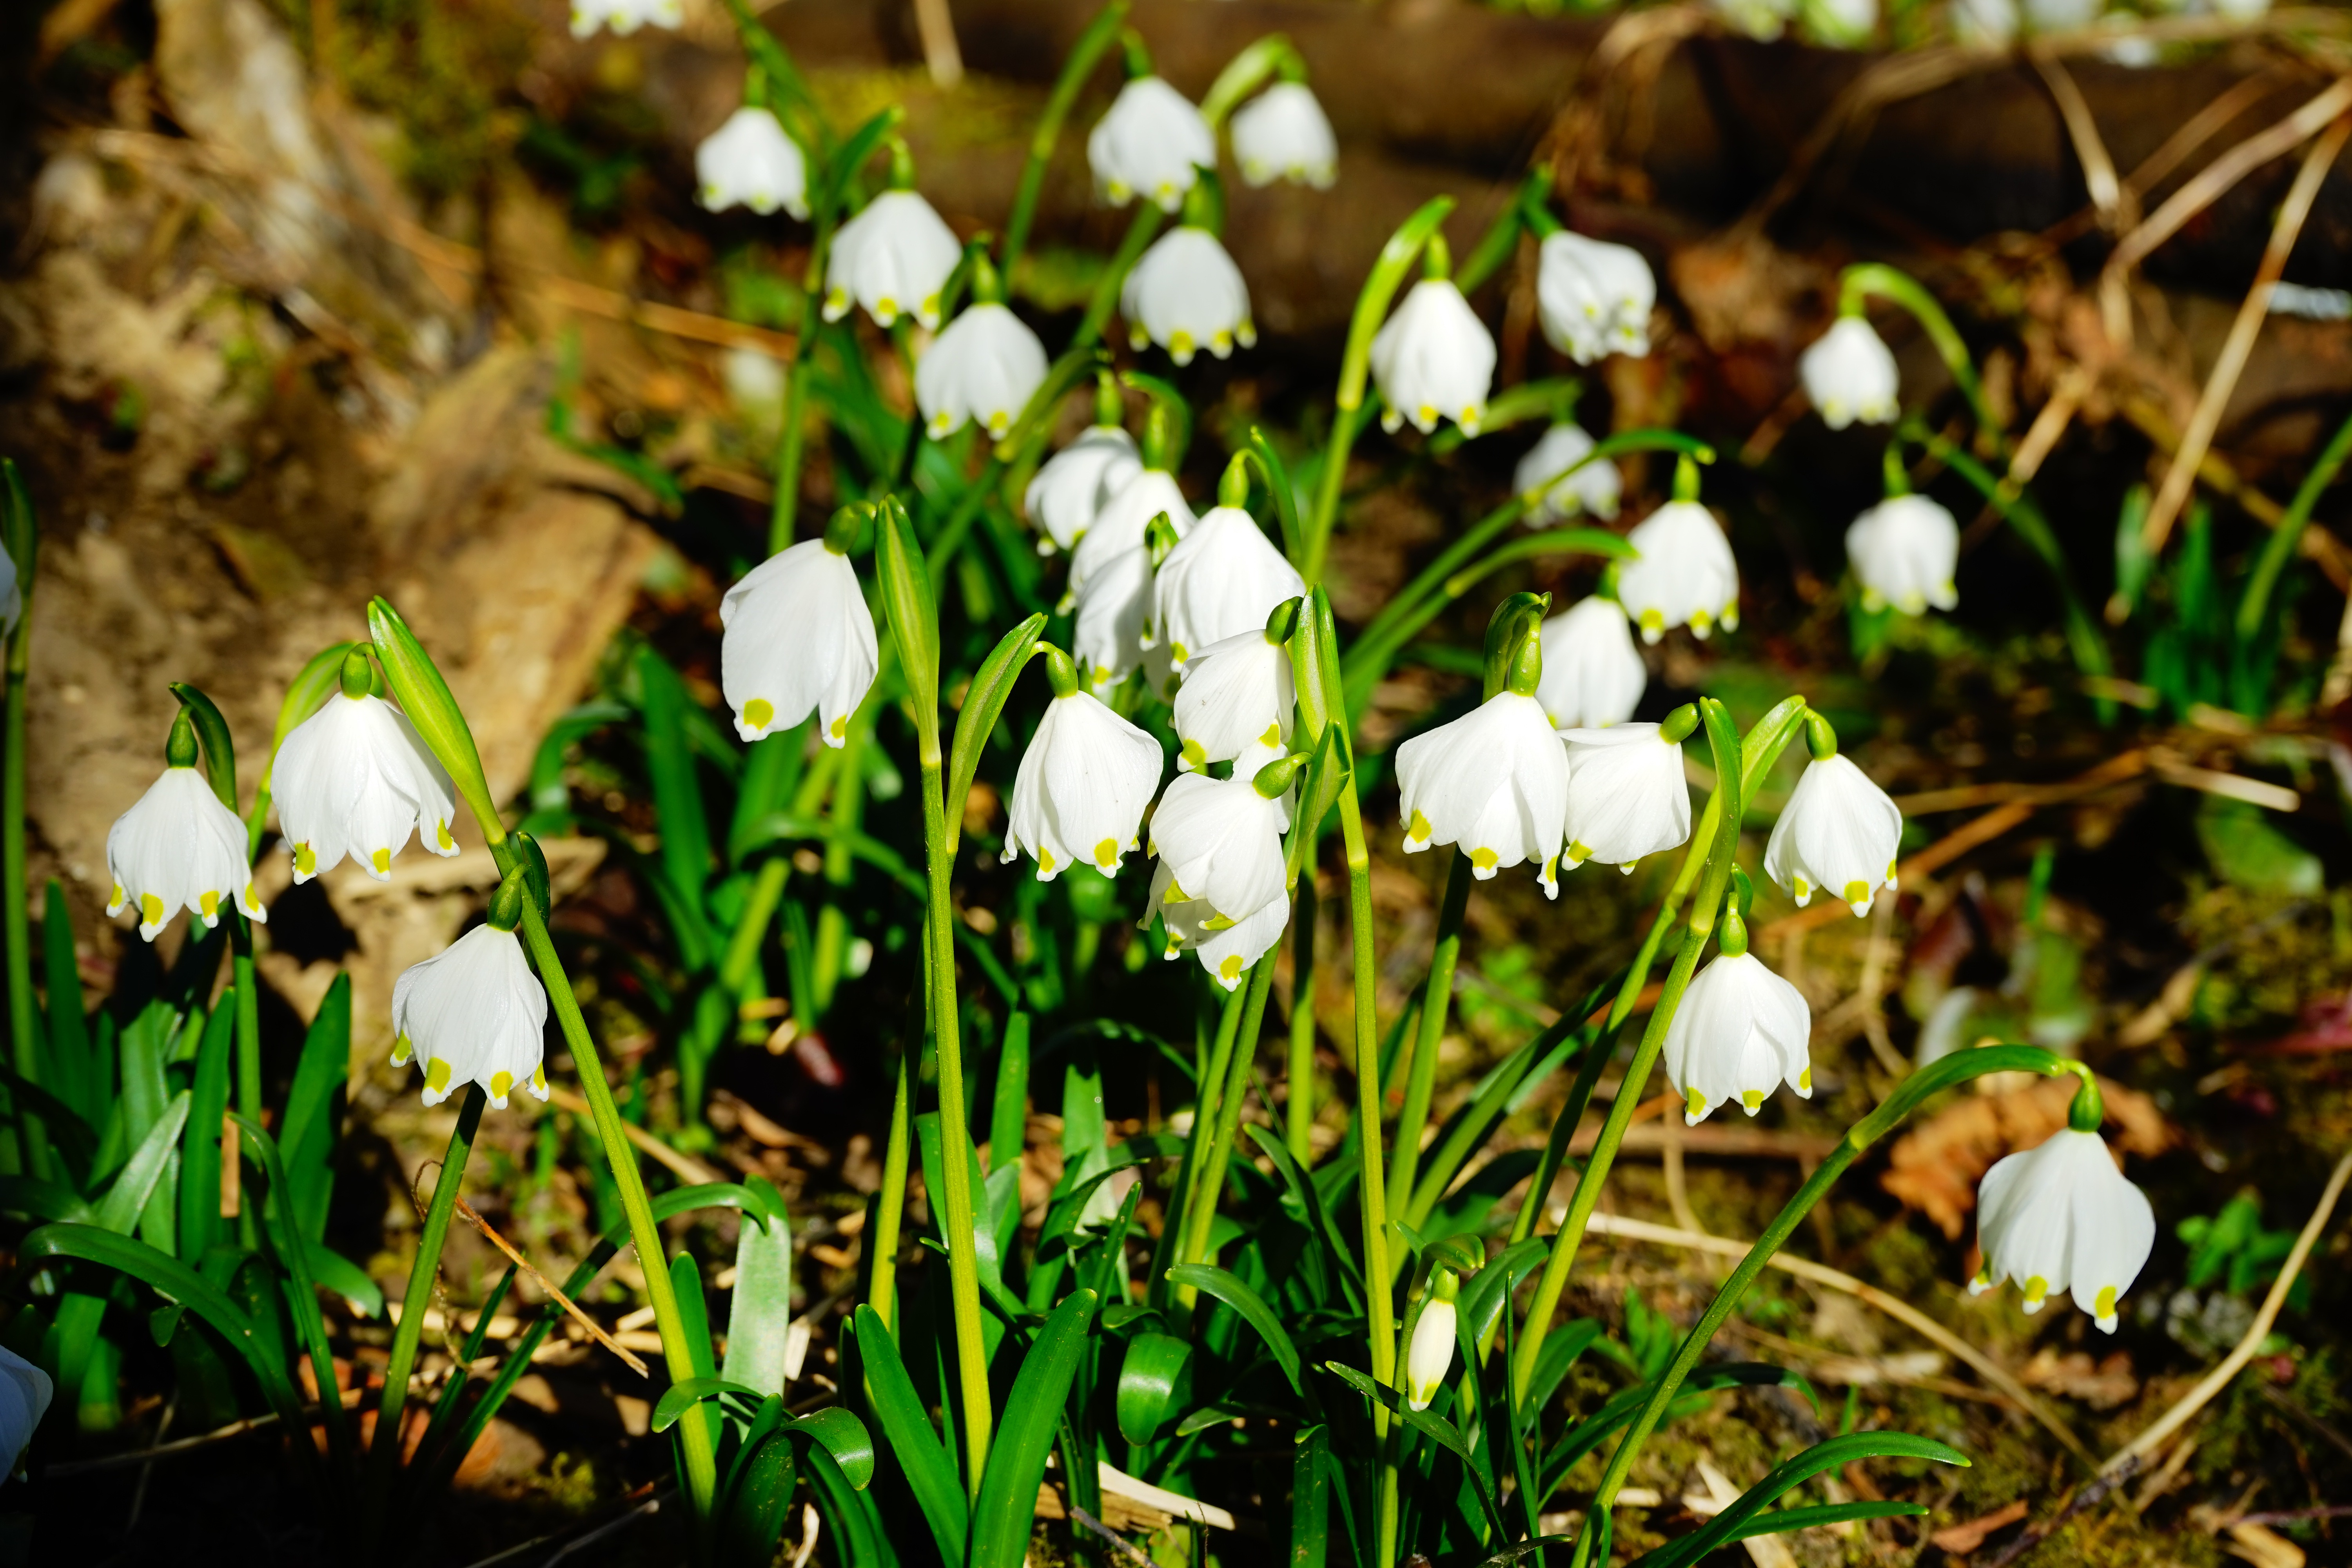
nature, forest, grass, blossom, plant, white, meadow, sunlight, flower, bloom, bell, idyllic, spring, green, botany, flora, snowflake, wildflower, stalk, beautiful, crocus, snowdrop, spring flower, galanthus, flowering plant, forest flower, zwiebelpflanze, leucojum, amaryllidaceae, fruehlingsknotenblume, great snowdrops, land plant, spring knotenblume, maerzgloeckchen, leucojum vernum